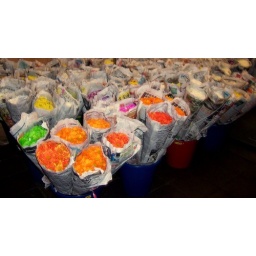
at Pak Khlong Talaat - the flower market in Bangkok